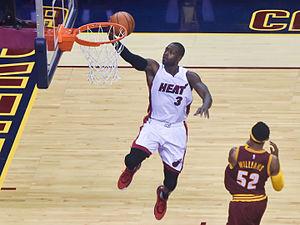
Dwyane Wade, né le 17 janvier 1982 à Chicago dans l'Illinois, est un ancien joueur américain de basket-ball mesurant 1,93 m. Il évoluait au poste d'arrière en National Basketball Association dans l'équipe du Heat de Miami. Avec la franchise du Heat de Miami, il remporte le titre de champion NBA en 2006, 2012, et 2013 étant récompensé du titre de meilleur joueur des finales lors des Finales 2006. Il obtient également un titre de champion olympique lors des Jeux olympiques d'été de 2008 à Beijing.